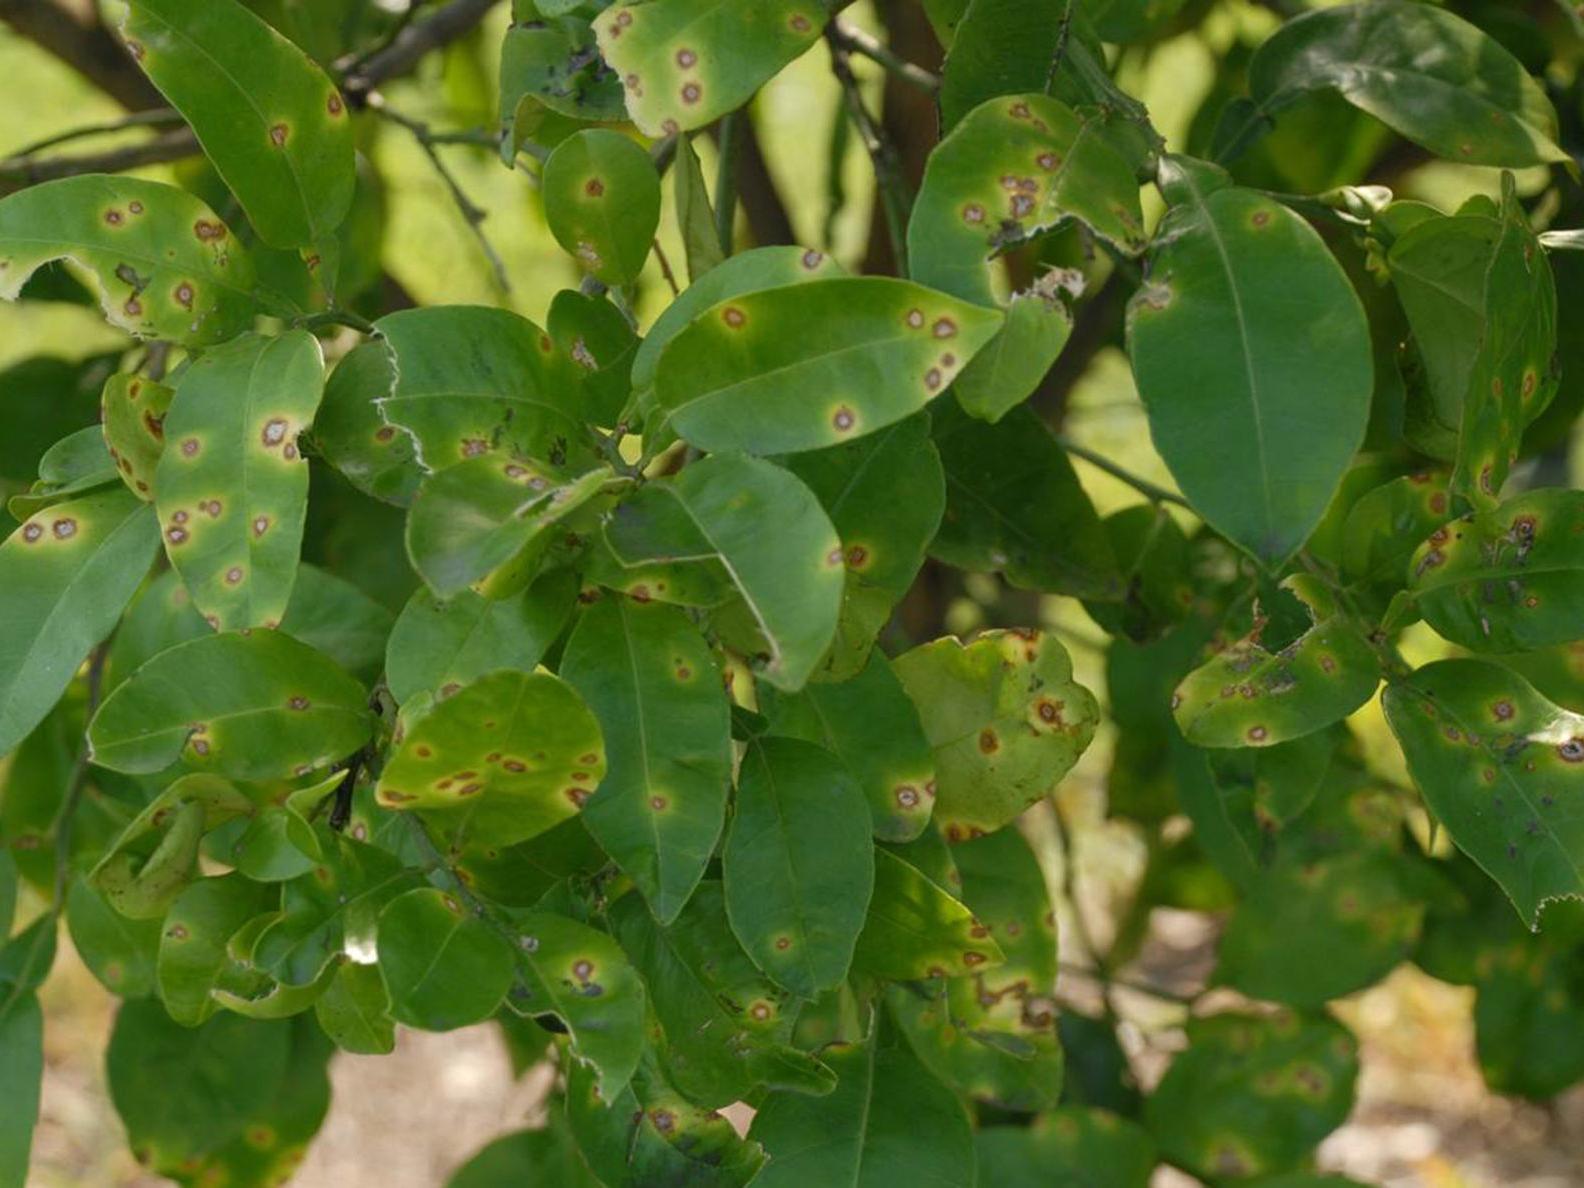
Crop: unknown
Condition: citrus_canker